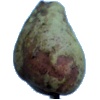
Label: pear_stone